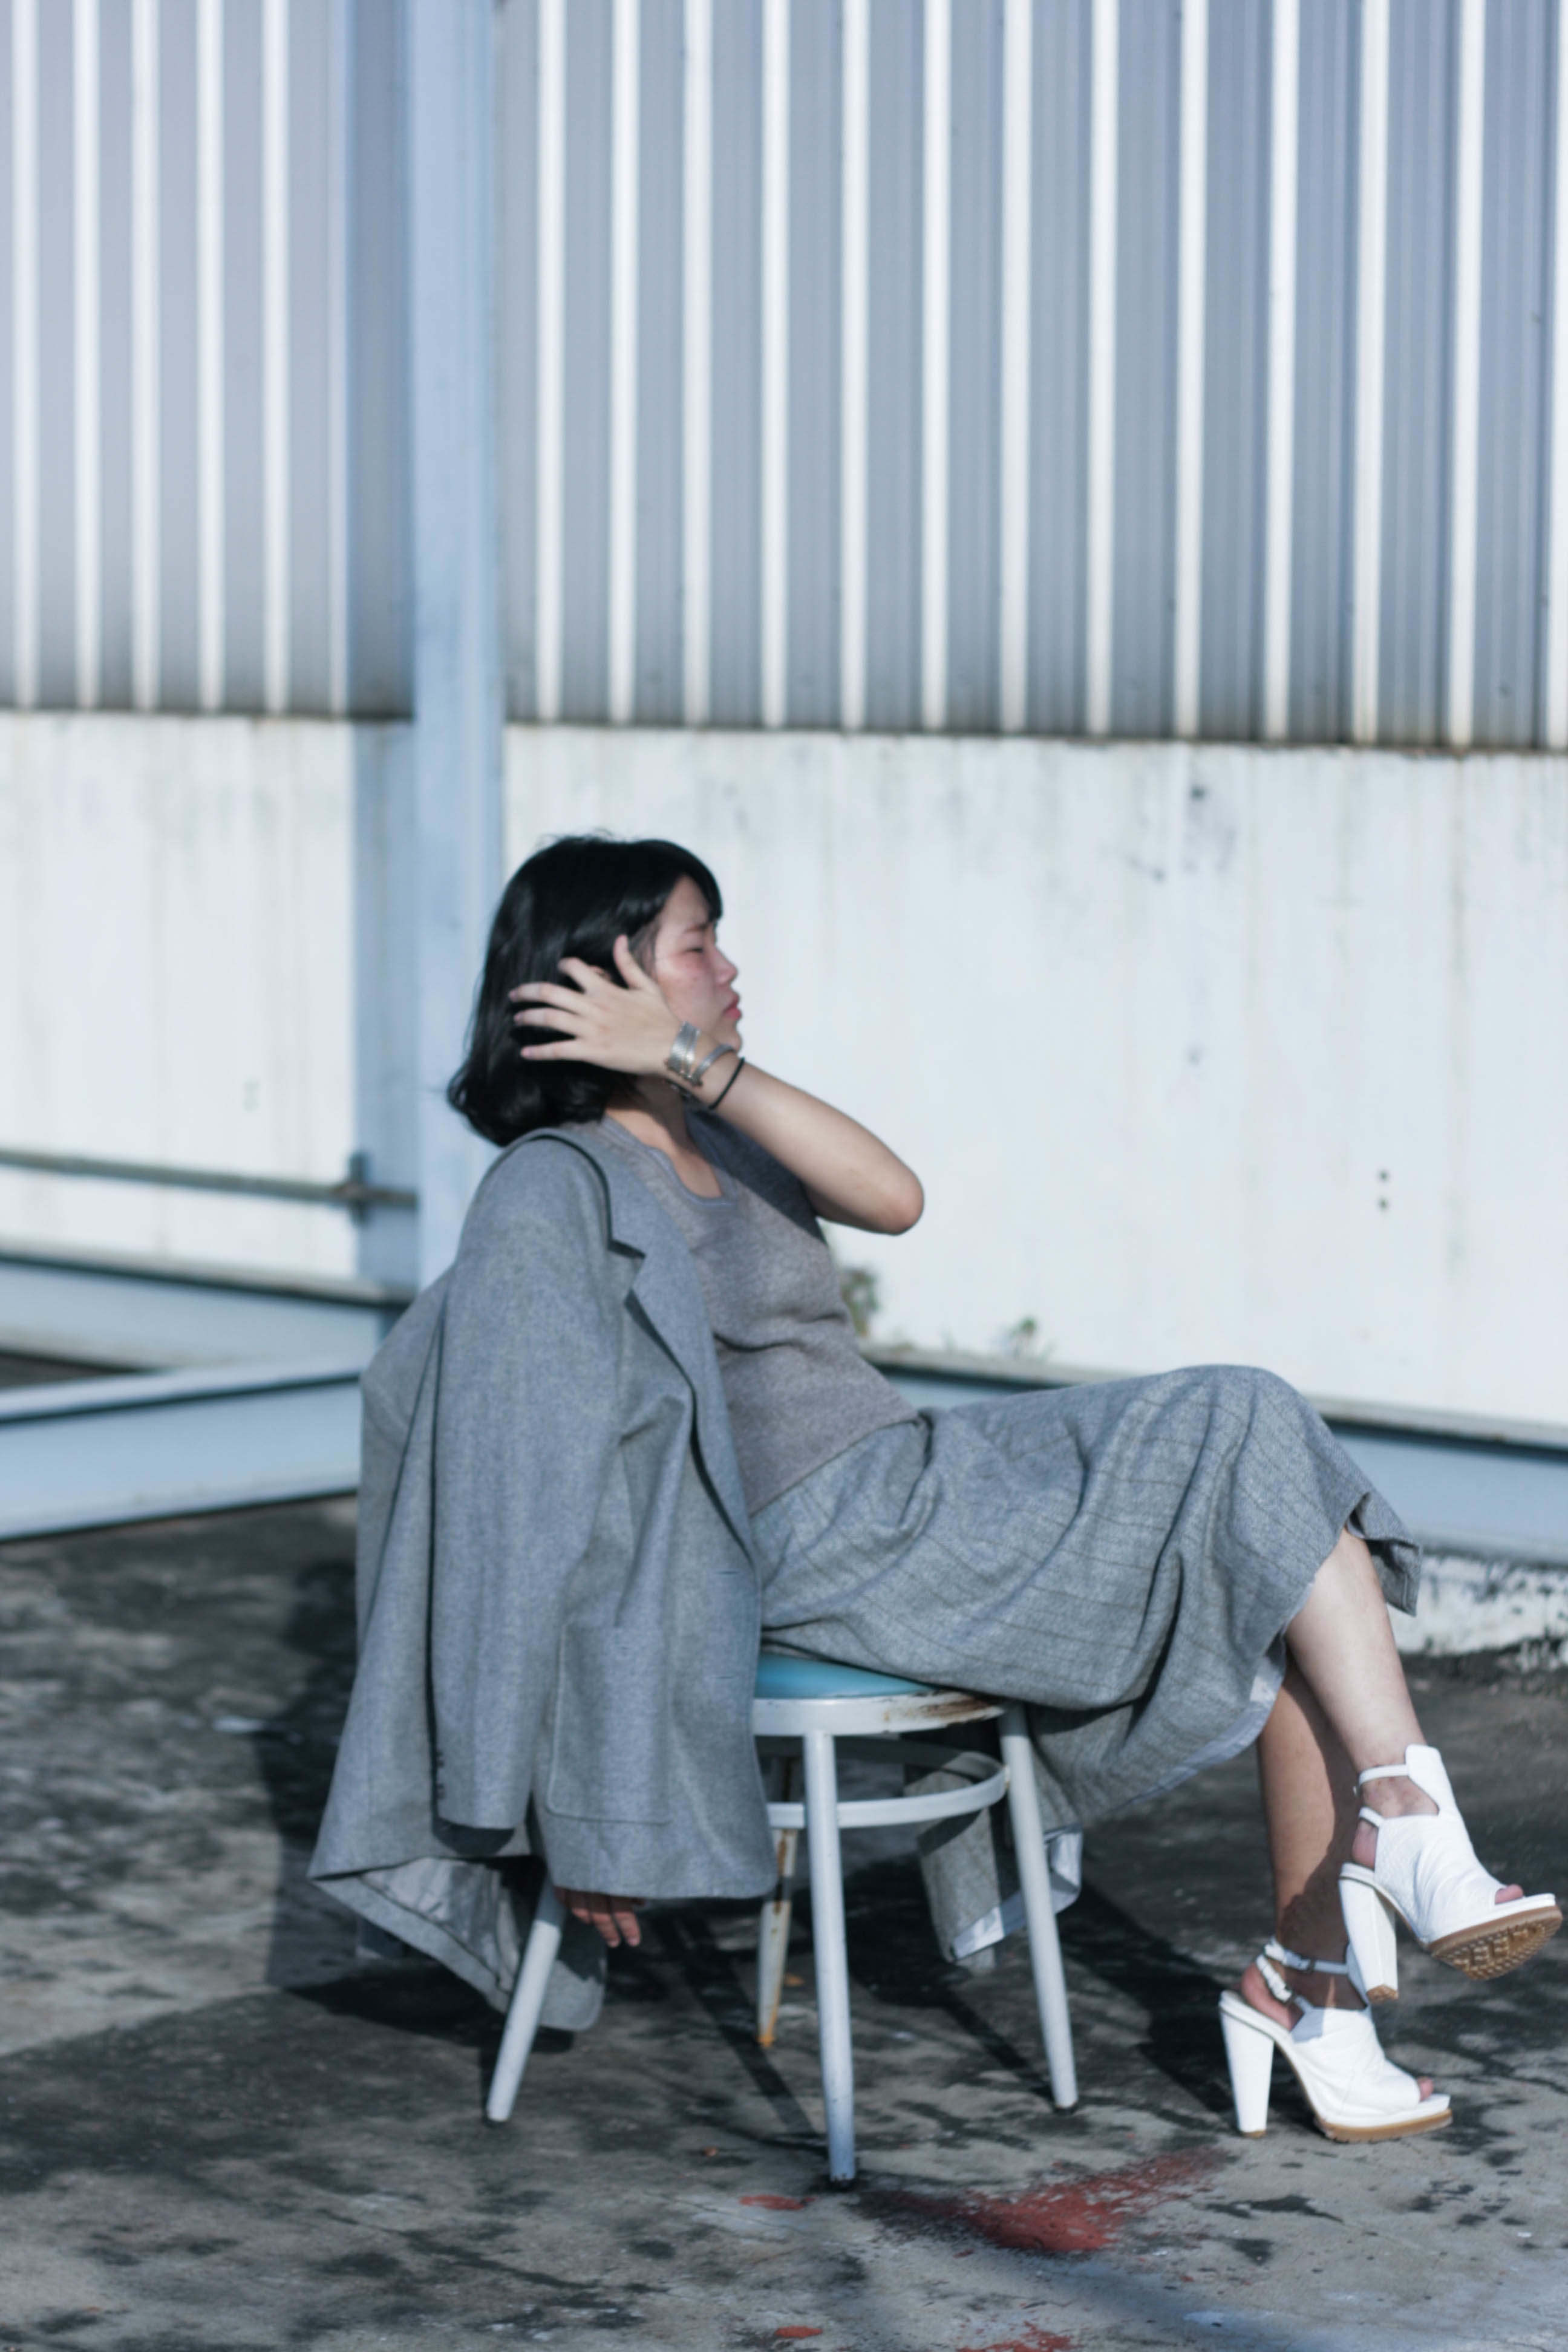
model, spring, sitting, fashion, blue, photo shoot, human positions